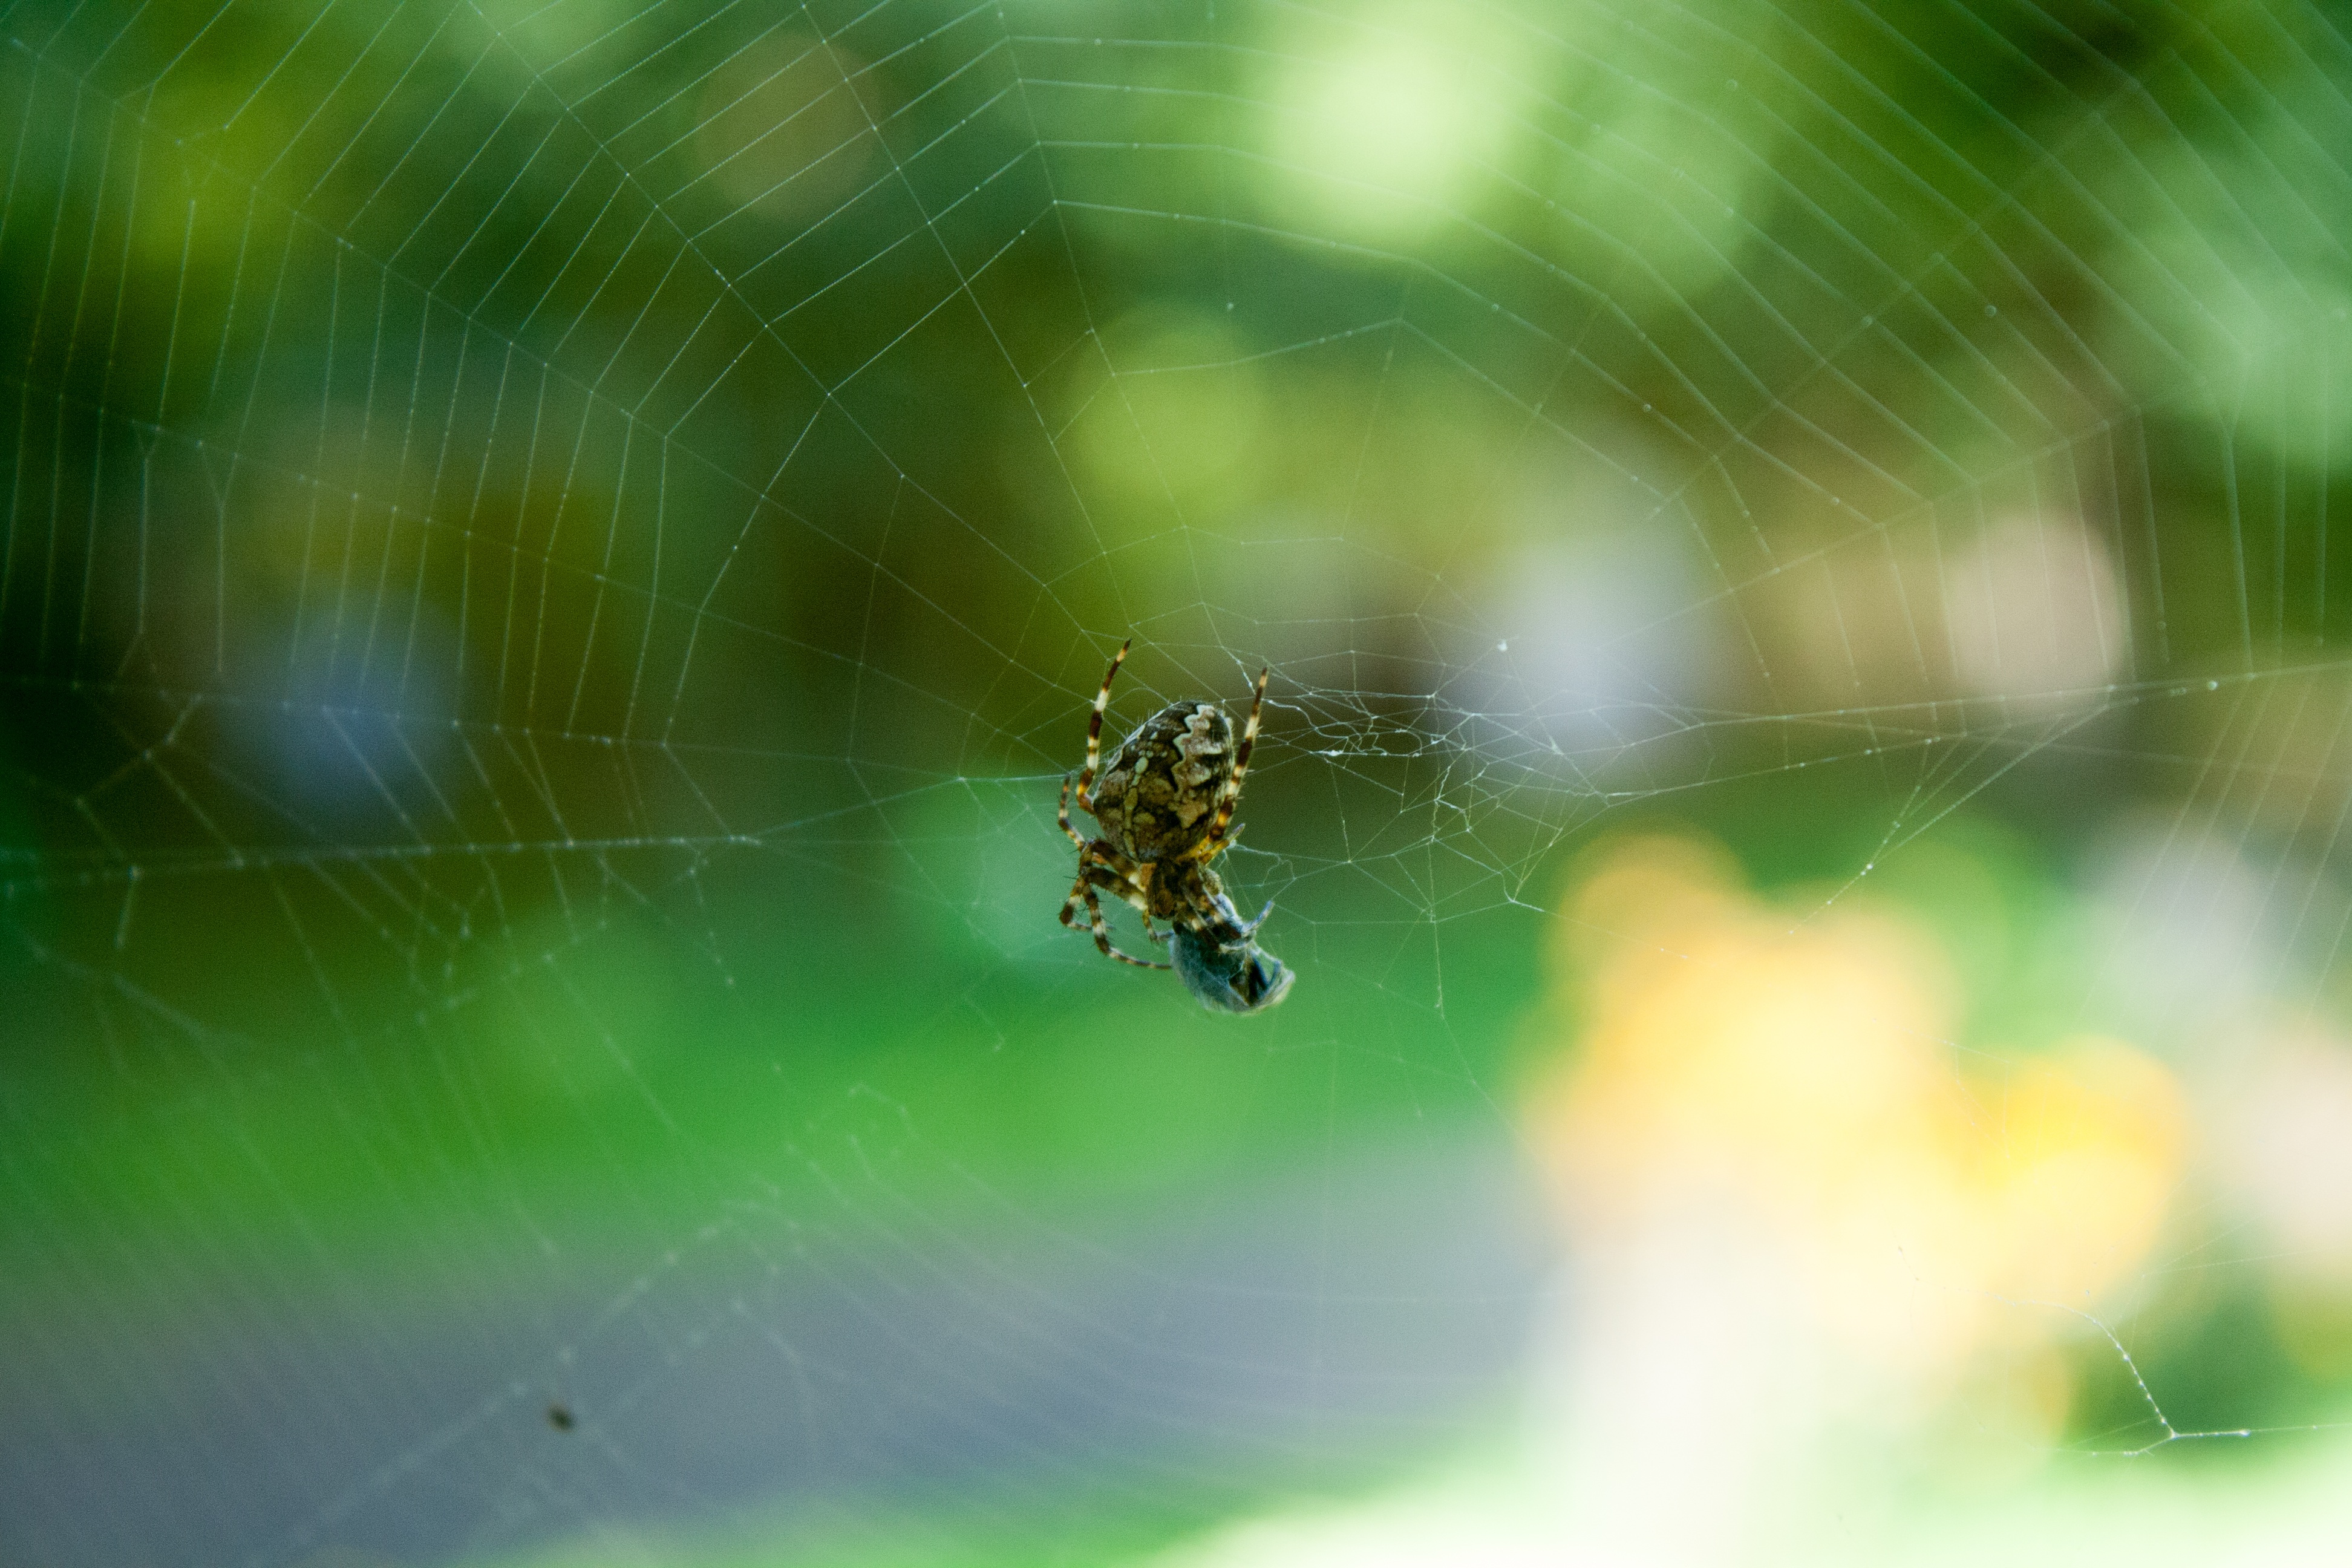
nature, leaf, fly, green, insect, macro, fauna, invertebrate, spider web, close up, spider, arachnid, macro photography, arthropod, victim, orb weaver spider